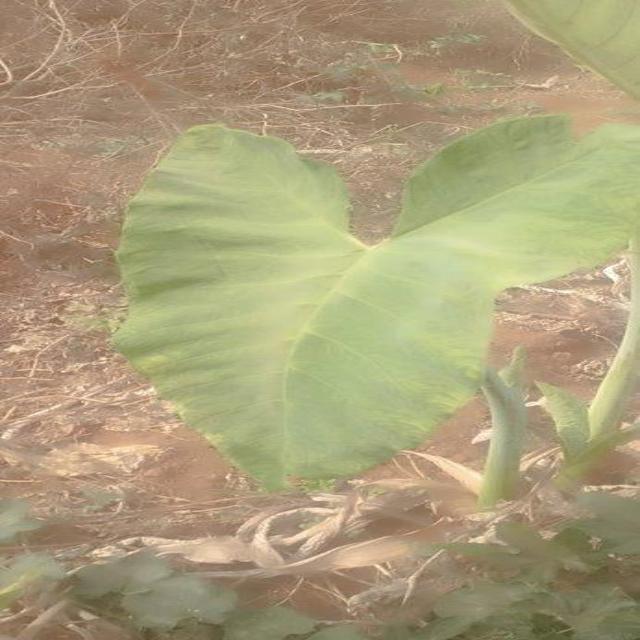
Label: Early_Blight